Libiąż

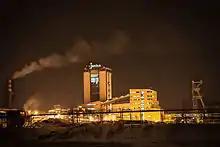
Janina Coal Mine

The period of the Second World War and the first post-war years hampered the social activity and self-government. Only the further development of the Janina mine caused a renewed influx of people to the area. This resulted in obtaining of town rights in 1969 by Libiąż Mały, which name was changed to simply Libiąż. The town absorbed the neighbouring settlement of Libiąż Wielki.